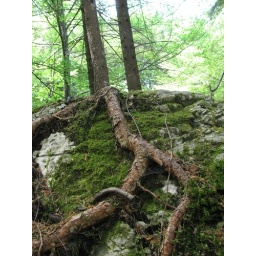
this tree grew upon that huge rock